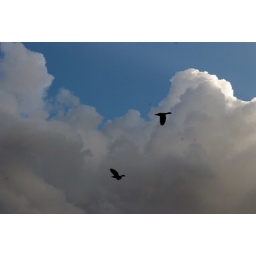
birds flying against clouds